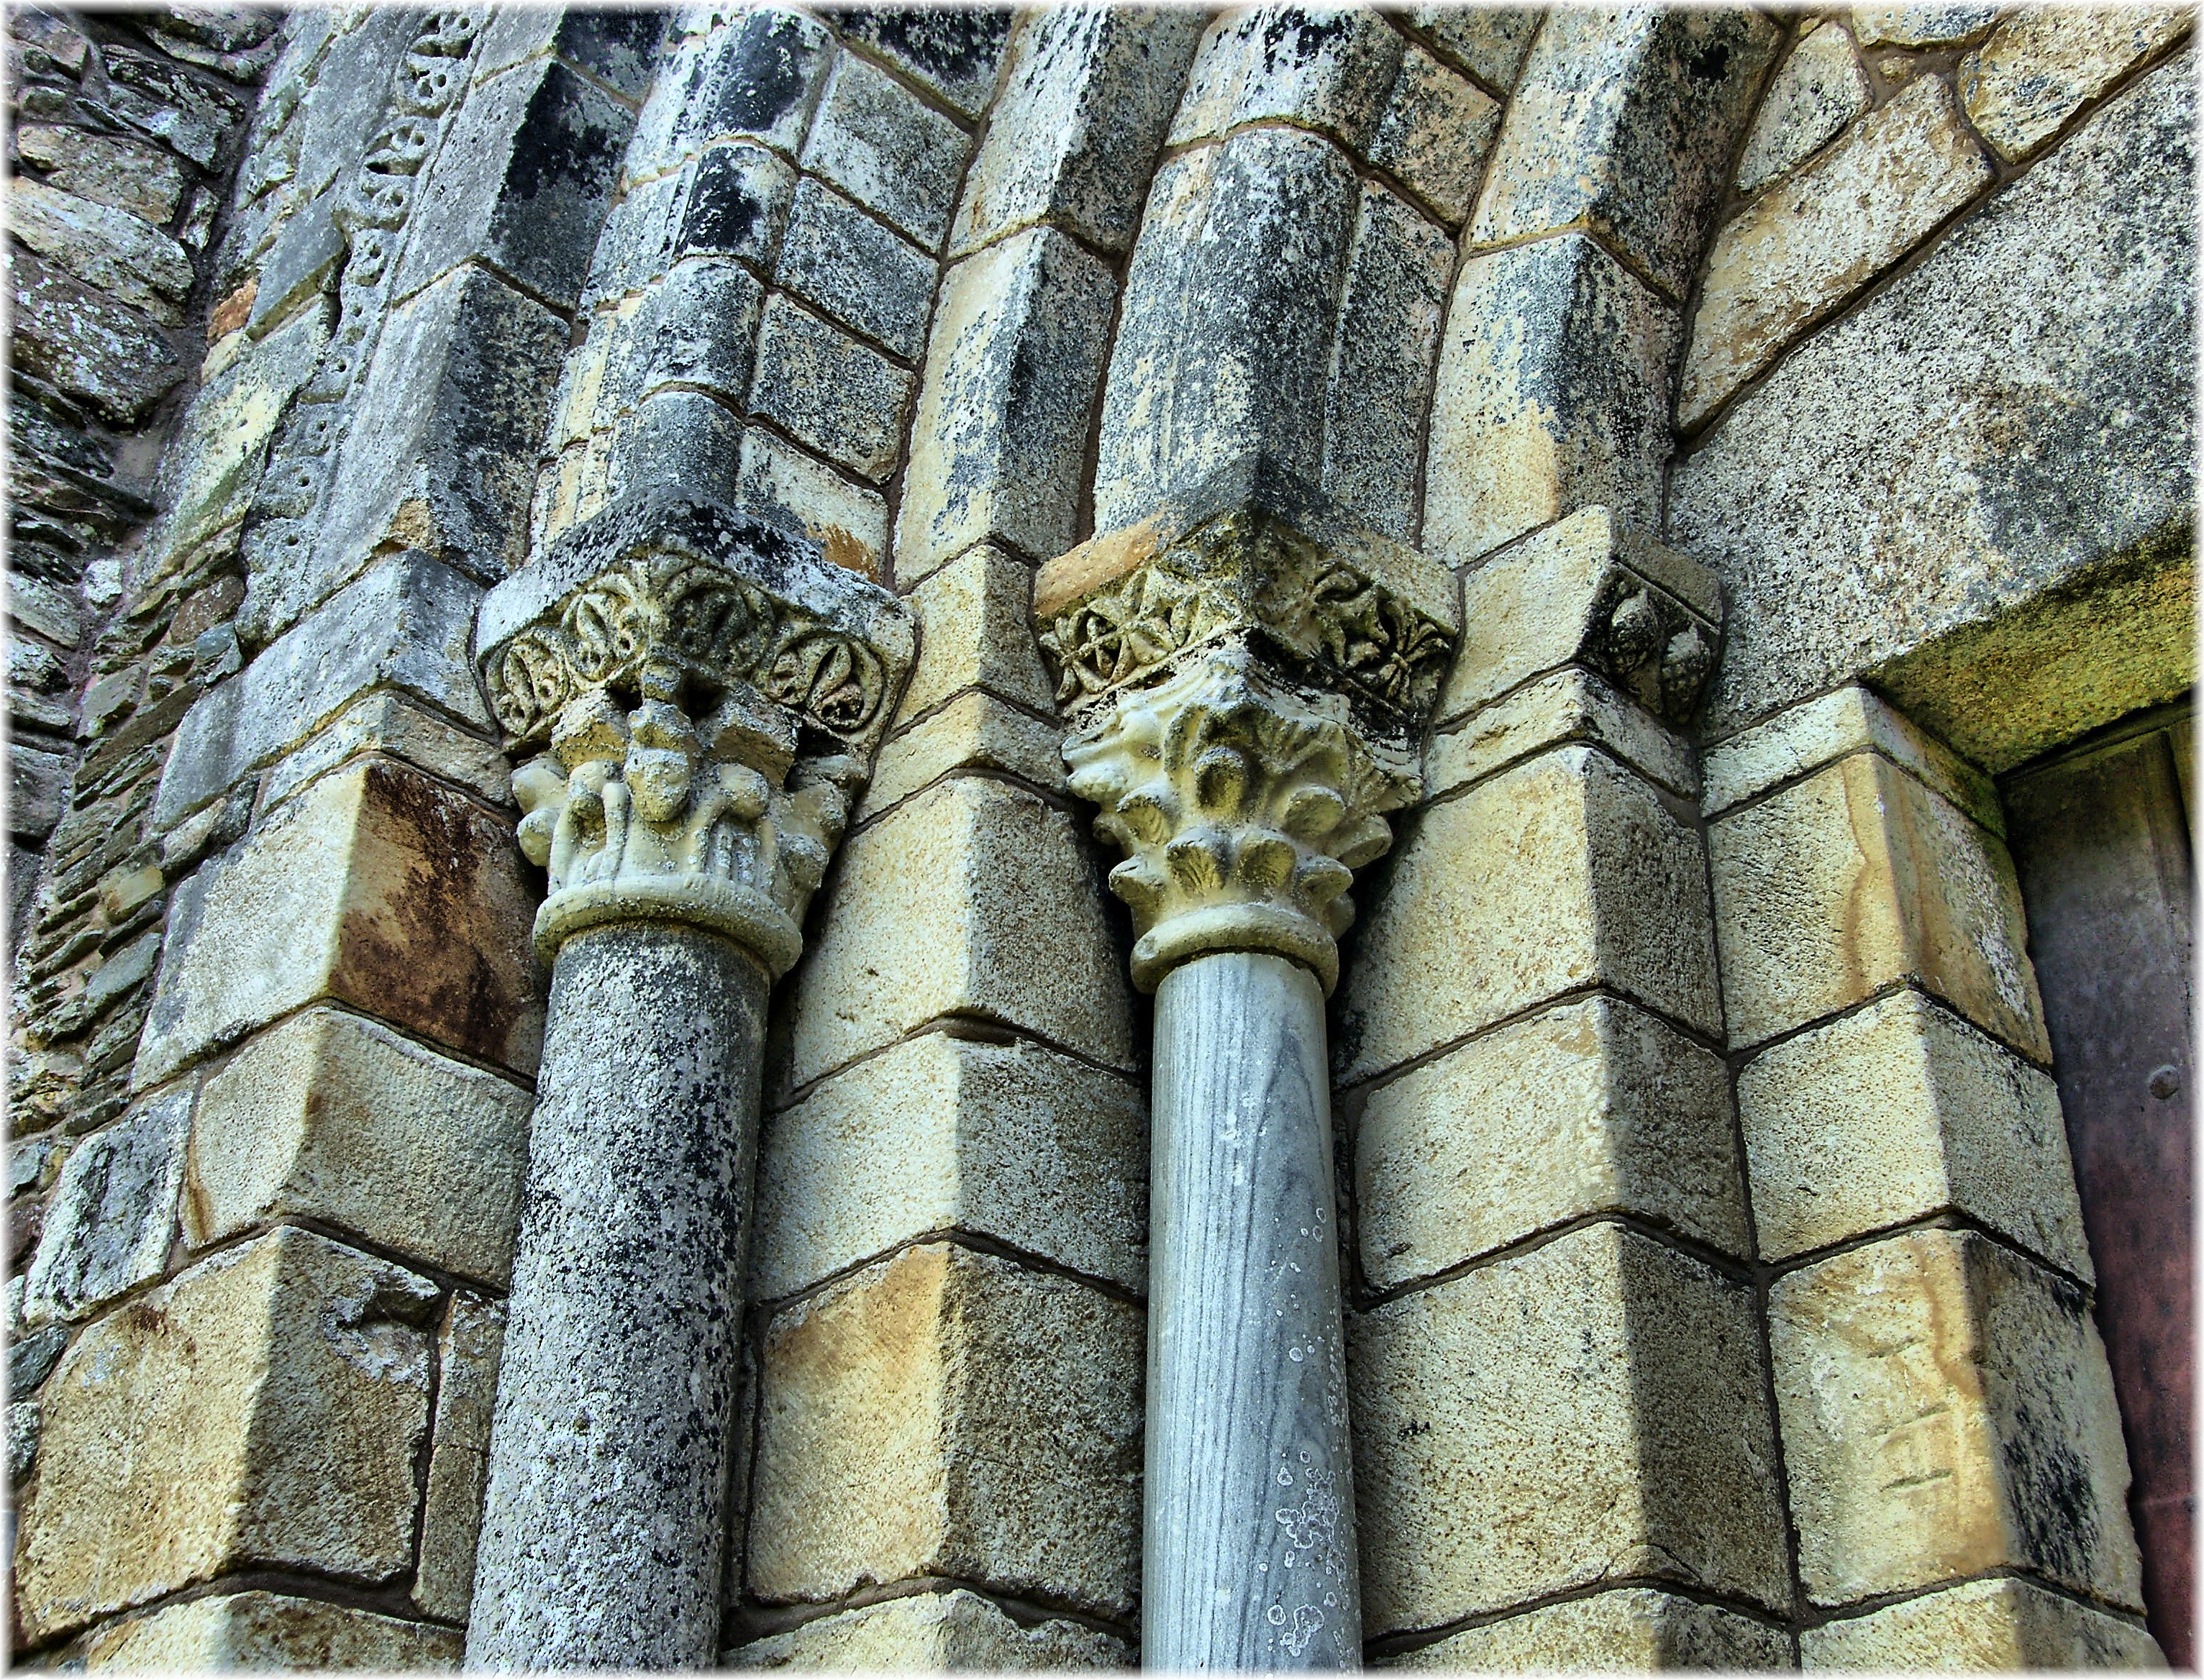
rock, architecture, structure, building, wall, europe, statue, column, facade, cathedral, place of worship, sculpture, art, spain, temple, ruins, monastery, arquitectura, europa, espaa, catedrales, galicia, piedra, romanico, edificios, carving, pedra, middle ages, galiza, catedrais, arquitecture, iglesias, igrexas, provinciadelugo, porticos, gothic architecture, ancient history